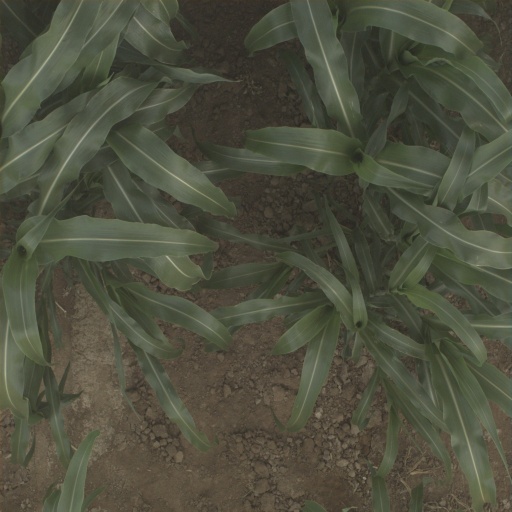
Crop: sorghum